Ferguson Fire

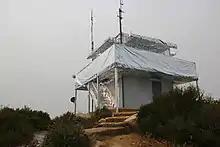
Signal Peak Lookout wrapped for structure protection during the Ferguson Fire

The Ferguson Fire threatened three lookout towers: Henness Ridge, Signal Peak, and Trumbull Peak Lookout. All three are on the National Historic Lookout Register.